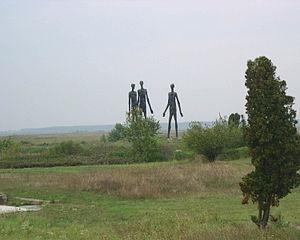
Cet article recense les monuments à la Seconde Guerre mondiale en Serbie.
Les sites mémoriels constituent l'une des quatre catégories de classement des monuments historiques de la Serbie. L'inventaire, élaboré et publié par l'Institut pour la protection du patrimoine de la République, recense 71 sites protégés.
Jovan Soldatović était un sculpteur yougoslave et serbe.